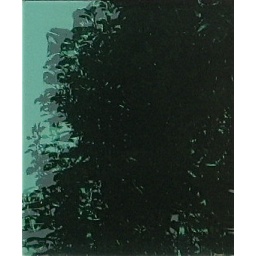
reflected tree in green window